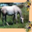
Label: horse